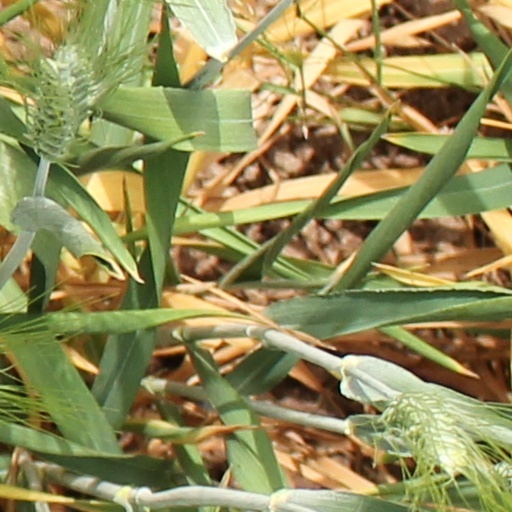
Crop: wheat